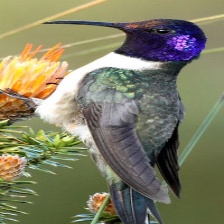
Species: ECUADORIAN HILLSTAR
Scientific name: OREOTROCHILUS CHIMBORAZO
ImageNet parent category: hummingbird